Honoring a Father's Dream: Sons of Lwala

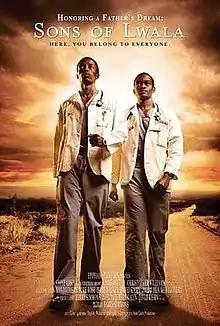
Theatrical Poster

Honoring a Father's Dream: Sons of Lwala is a 2011 documentary film. Directed by Barry Simmons and produced by Mitchell Galin, David Kiern, and Barry Simmons for Epiphany Documentary Films, it follows the story of two Kenyan brothers who build a health clinic in their home village.